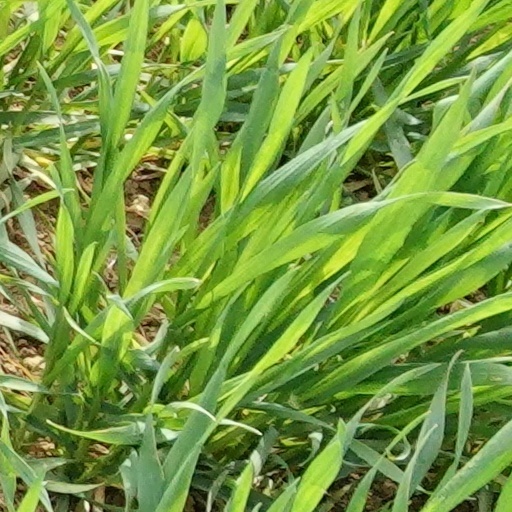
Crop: wheat